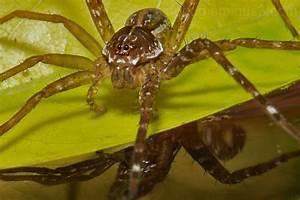
spider